Belgium national football team

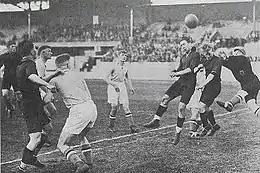
Aerial play with two Belgian players and the Luxembourg keeper trying to touch the ball

The team's deterioration after the 2002 World Cup led to their absence from the end stages of the next five major tournaments, and strained their popularity. Between 2004 and 2010, local journalists called the Belgian footballing nation "mortally ill". Of the fans that kept supporting their squad in bad times, Ludo Rollenberg was one of the most loyal. He attended the team's matches worldwide since 1990, missing only the 1999 Japanese Kirin Cup and two other matches by 2006, and was the only supporter to attend their matches in Armenia in 2009.